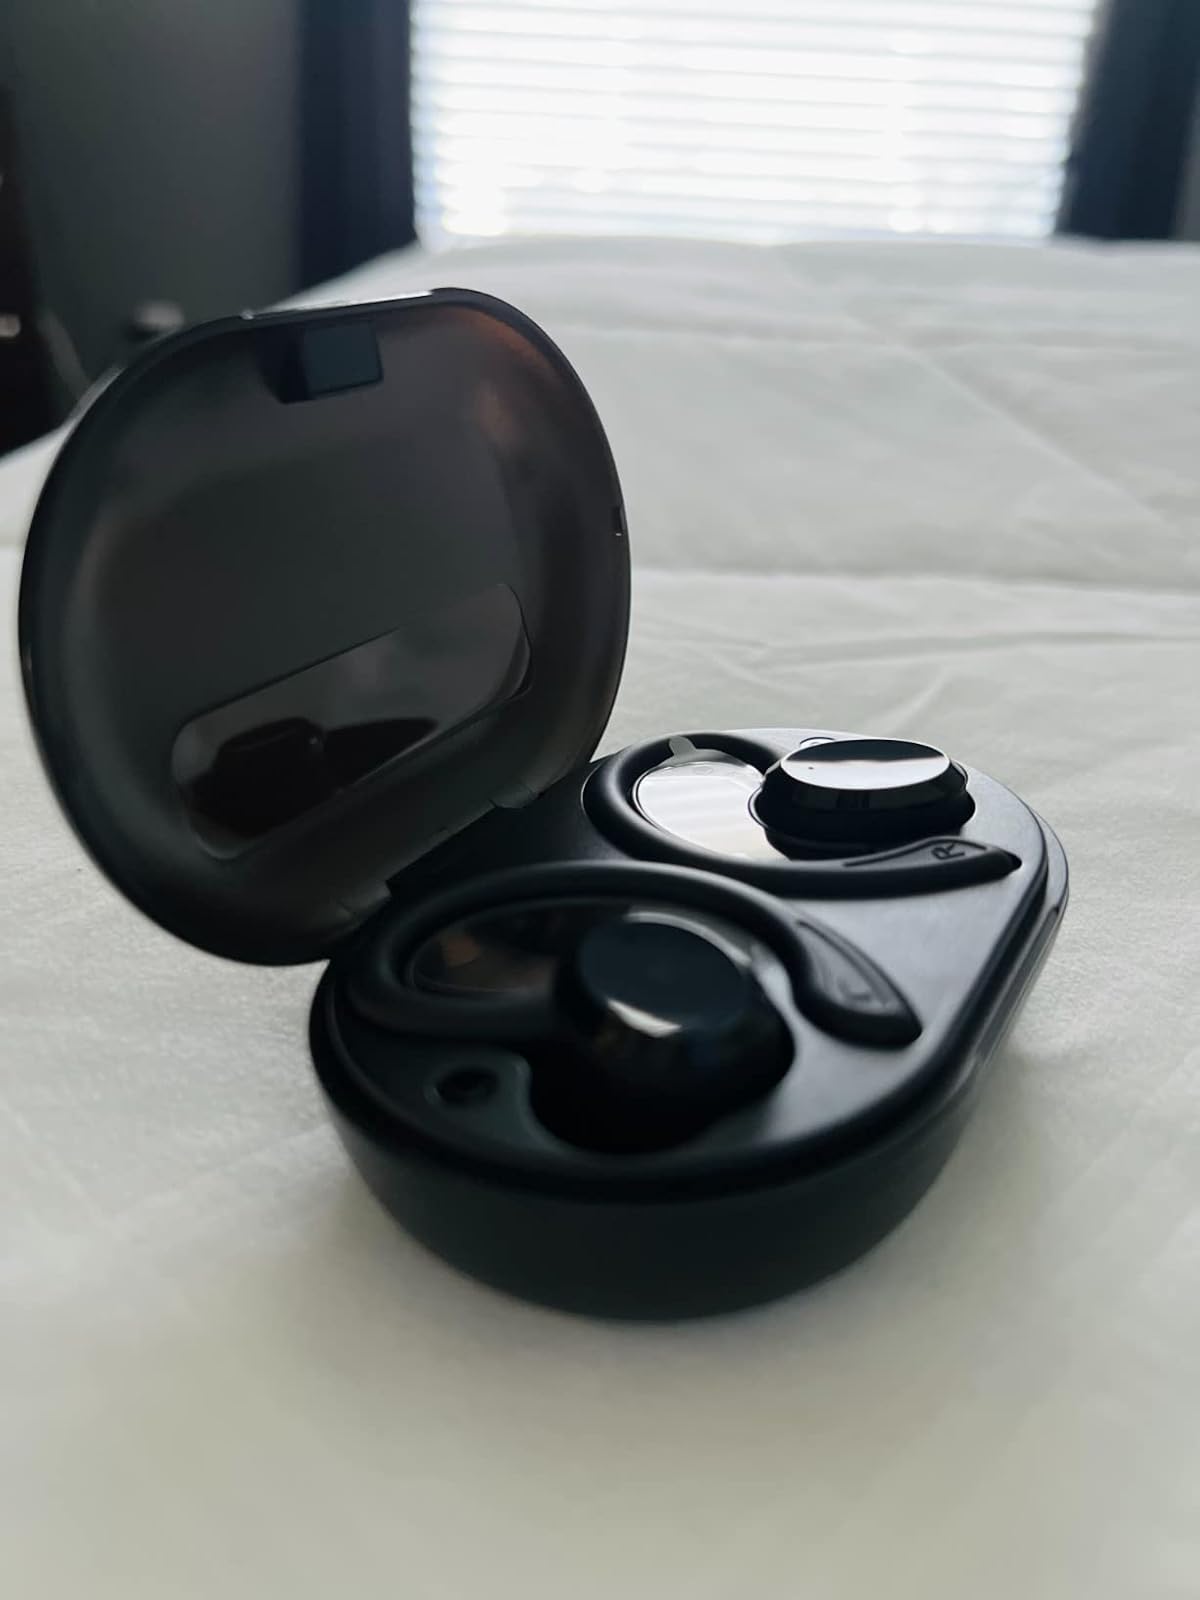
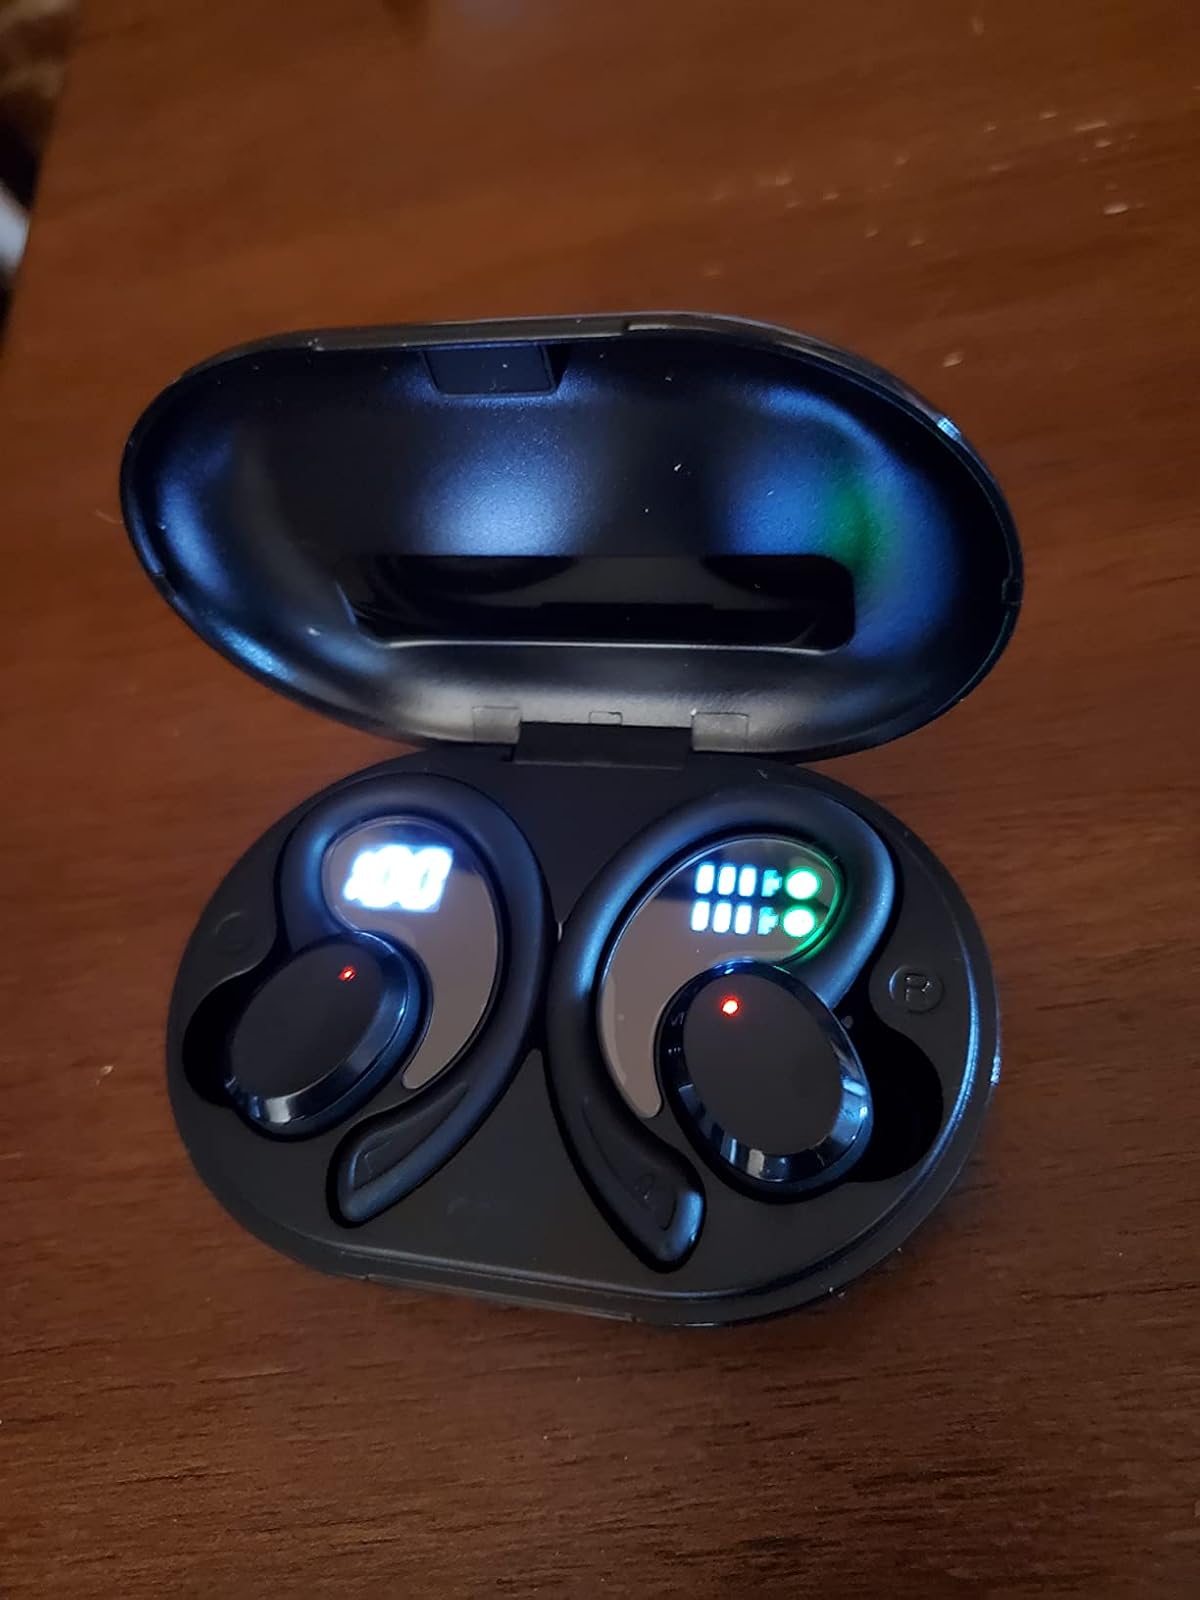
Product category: earbuds
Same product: yes